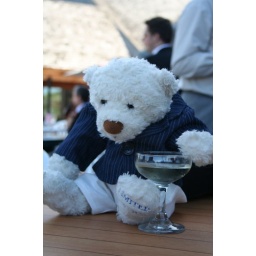
Milton Bear sipping from champagne in fetching wedding outfit, pinstripe sports jacket, white shirt and linen trousers